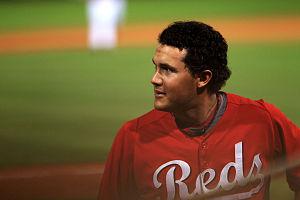
Kristopher David Negron est un joueur des Ligues majeures de baseball. Ce joueur d'utilité peut évoluer à l'arrêt-court, au deuxième but et au champ extérieur. Depuis janvier 2016, il est sous contrat avec les Cubs de Chicago.